James McAndrews

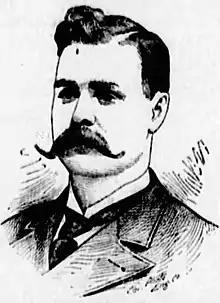
"Chicago Eagle" newspaper, June 7, 1913

James McAndrews (October 22, 1862 – August 31, 1942) was a U.S. Representative from Illinois.